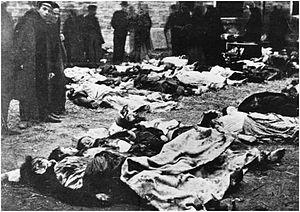
Les pogroms antisémites en Russie sont des actions de masse violentes envers les Juifs, en tant que minorité nationale et religieuse, qui se déroulèrent dans l'Empire russe jusqu'en 1917, puis en Biélorussie et en Ukraine, en 1919, lors des interventions étrangères et de la guerre menée par les armées blanches contre la Russie révolutionnaire. Les pogroms sont une des manifestations typiques de l’antisémitisme.